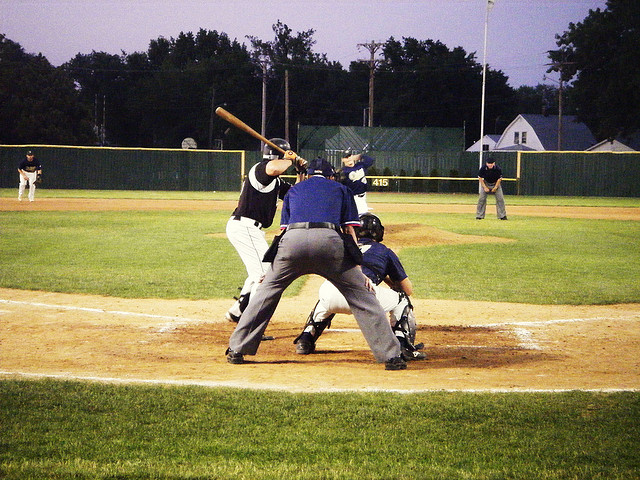
cầu thủ đánh bóng đang đưa gậy bóng chày lên cao chờ bóng